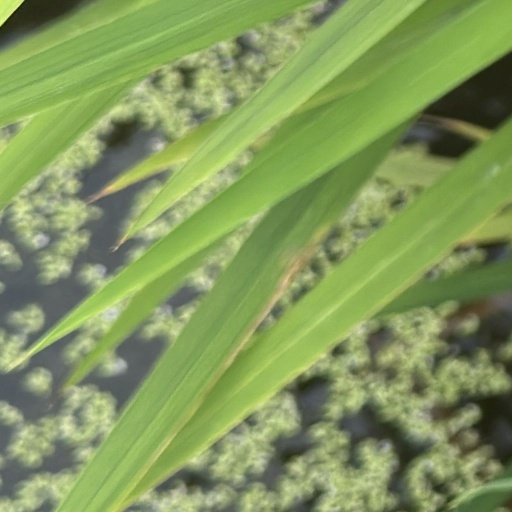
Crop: rice